Bernadett Horváth

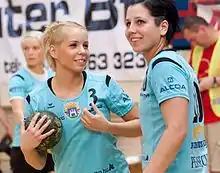
Horváth (right) in 2011

Bernadett Horváth (born 10 May 1990) is a retired Hungarian handballer.